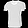
Label: T - shirt / top